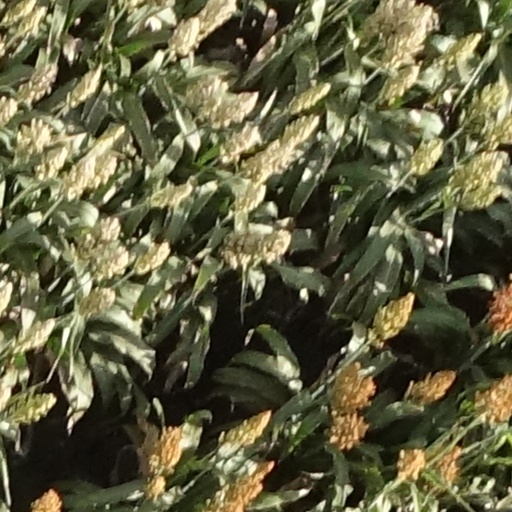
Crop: sorghum